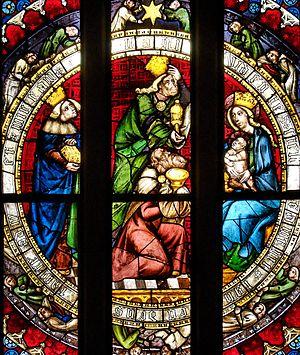
Adoration des Mages, détail. Vitrail, Allemagne du Sud, vers 1400.